Raytheon Coyote

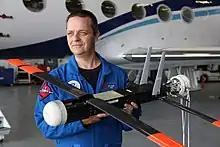
Joe Cione of NOAA with a Coyote

Raytheon then developed a Block 2 variant equipped with a jet engine, improving speed and loiter time to engage larger and further targets. The Coyote Block 2 features improved sensors and a turbine engine to increase speed to . On 17 March 2020, Raytheon was cleared to sell the Coyote Block 2 interceptor as part of the Howler system after entering U.S. military service. Leveraging commercial off-the-shelf components, the interceptor is cheap enough to be used against large drone swarms. Four control fins pop out around the tail to make it maneuverable enough to close in on evading targets. It is fitted with a warhead producing a fragment field of small, fast-moving shrapnel optimized to destroy small drones. Using a rocket booster with a turbine sustainment motor, it can engage threats at ranges of , and can even re-attack if it misses on the first pass. It has a loitering with re-engagement capability and is able to remain airborne for up to four minutes.